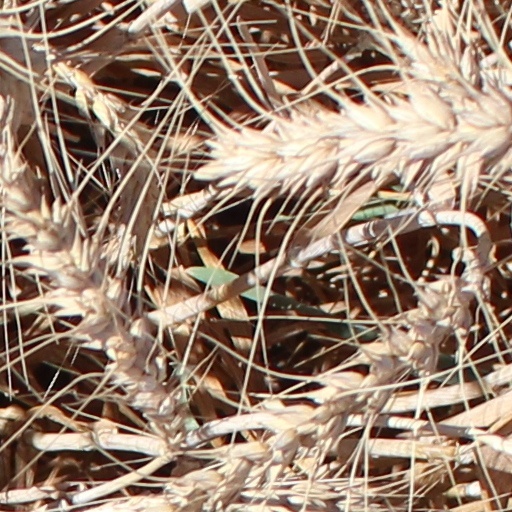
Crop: wheat